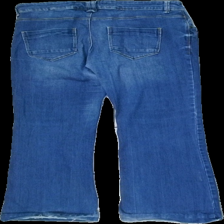
View: back
Type: Jeans
Category: Ladies
Brand: Not in the list
Brand text on label: Next JEANS
Colors: Blue
Material: 92% cott, 8% cont?
Cut: Regular
Size: XL
Trend: Denim
Price range: <50
Recommended usage: Export
Description: Women's bootcut jeans in poor condition.
Comment: Wear and tear at the bottom of pantlegs